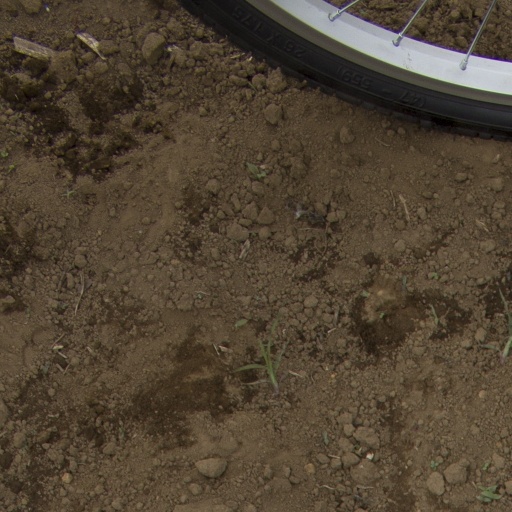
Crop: Jerusalem artichoke